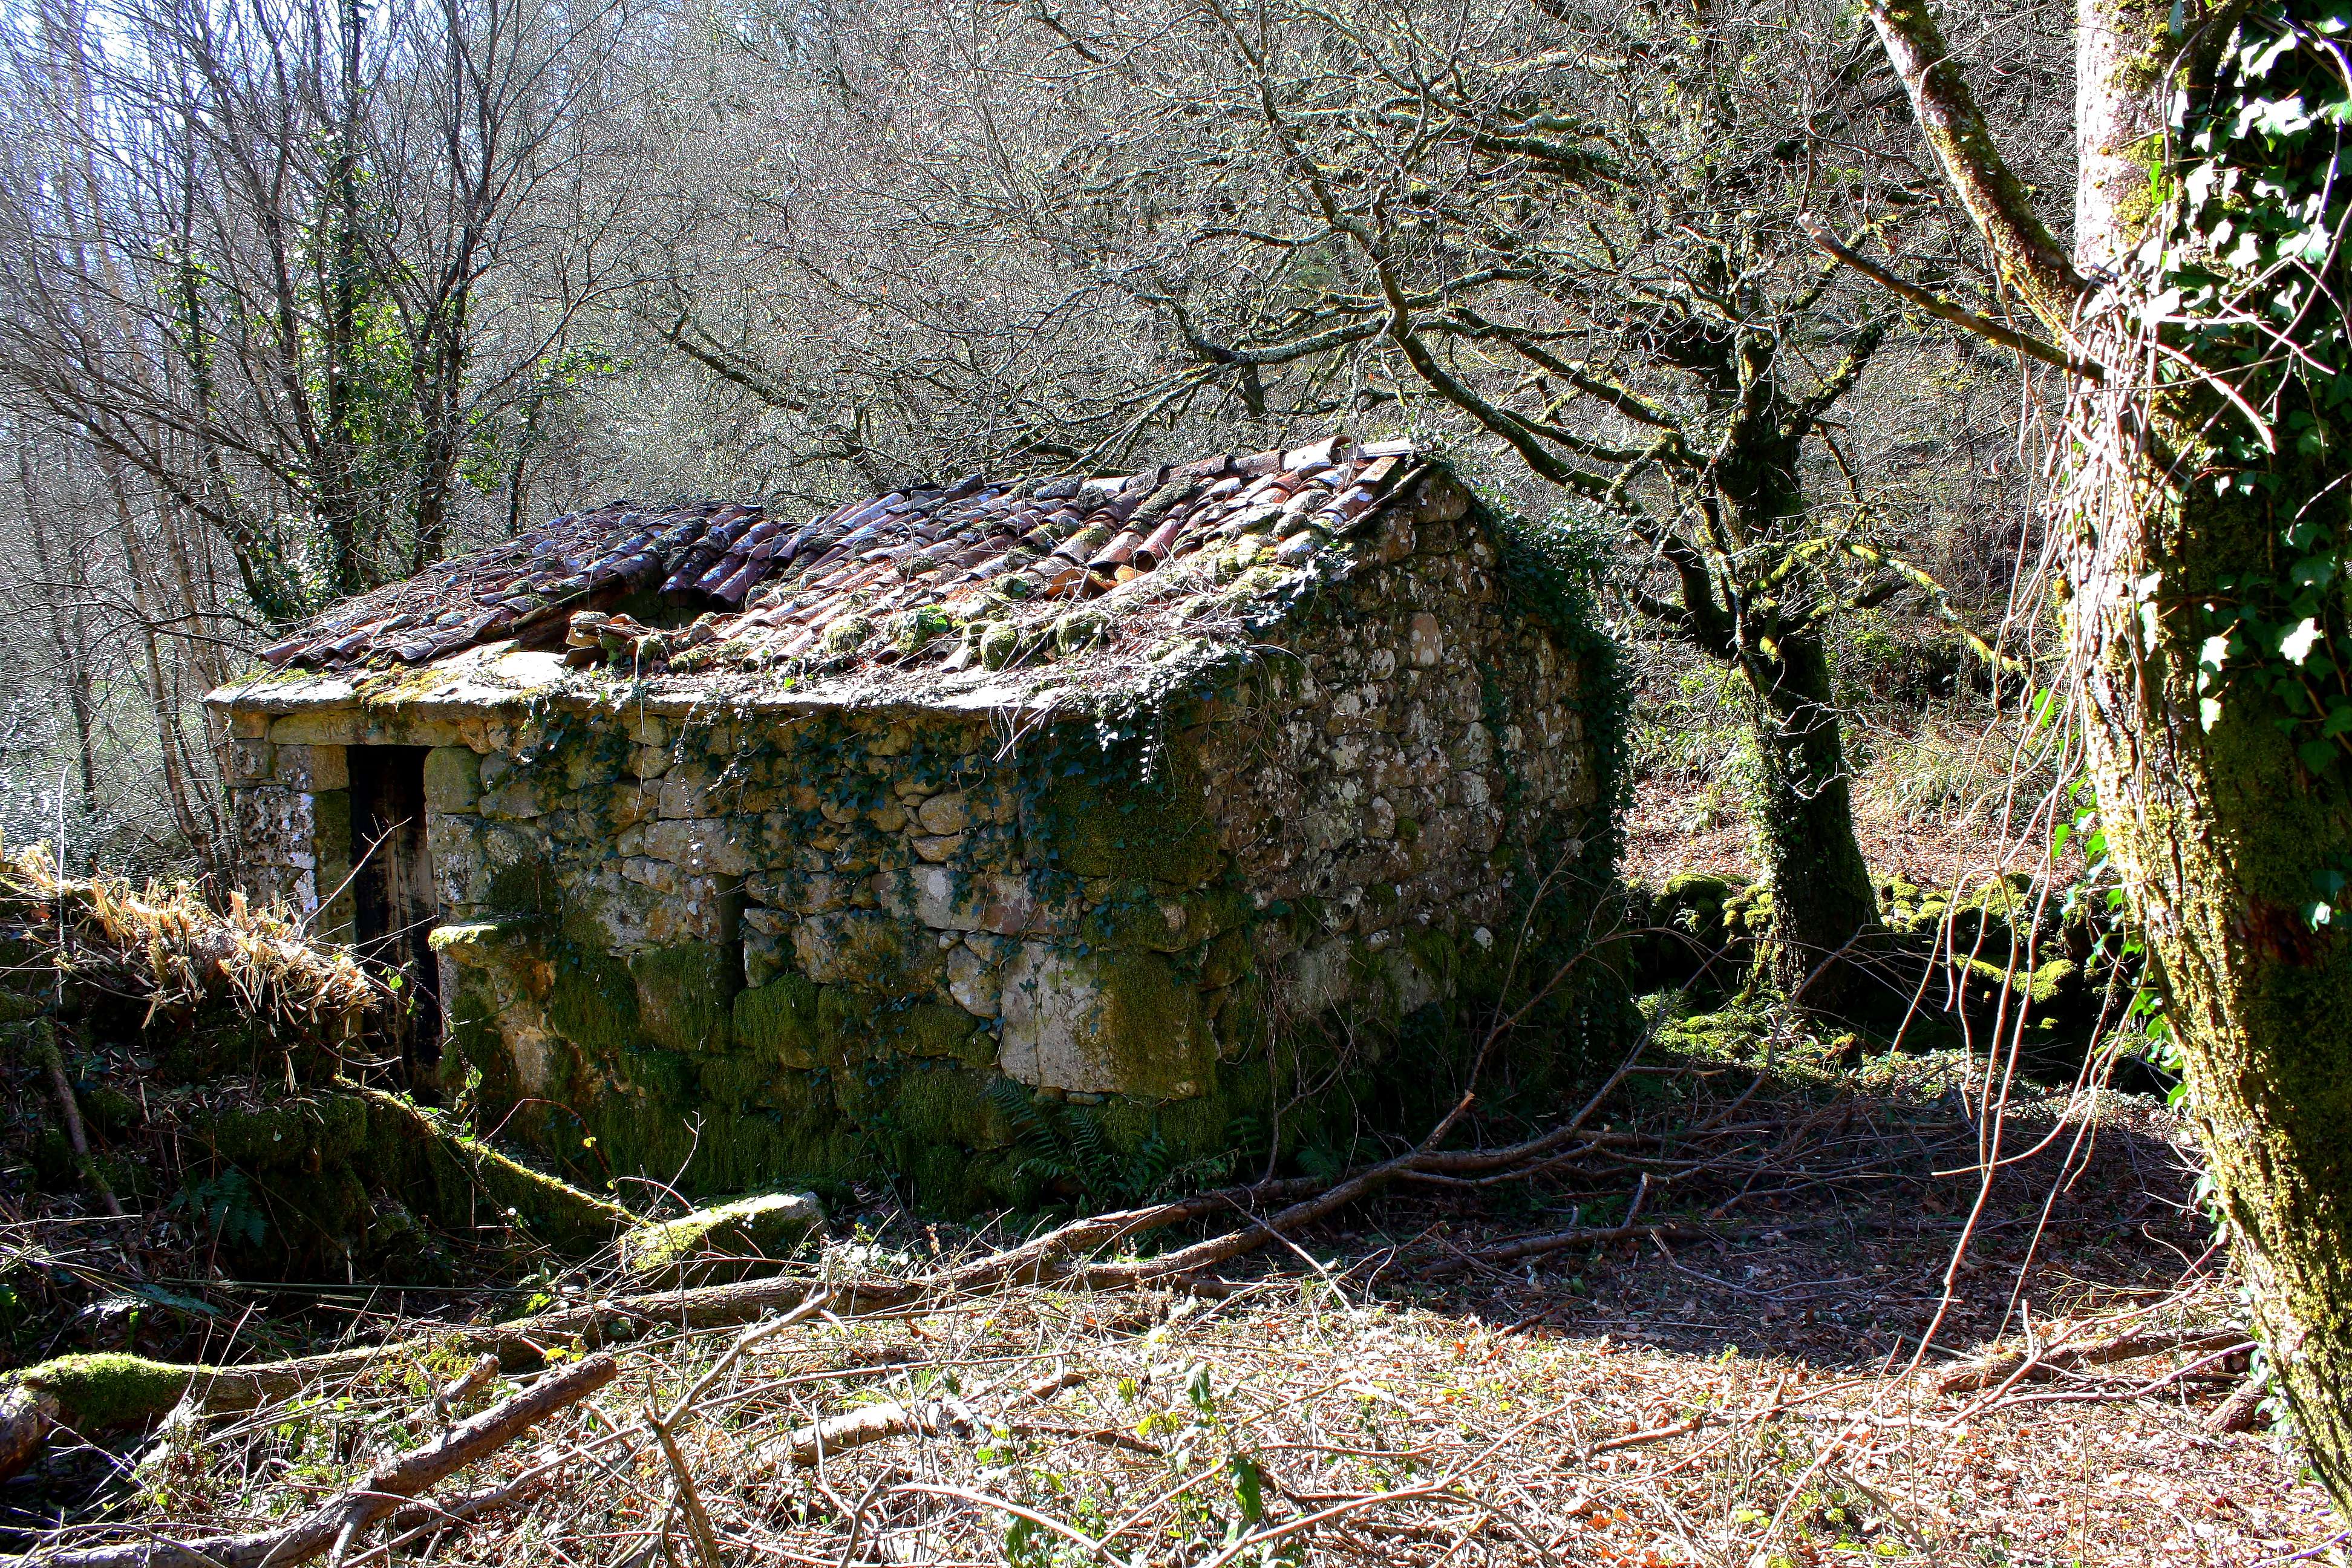
tree, forest, wilderness, wood, hut, ruins, woodland, ggl1, canoneos500d, ruralgalicia, barbeira, rural area, mui o, woody plant